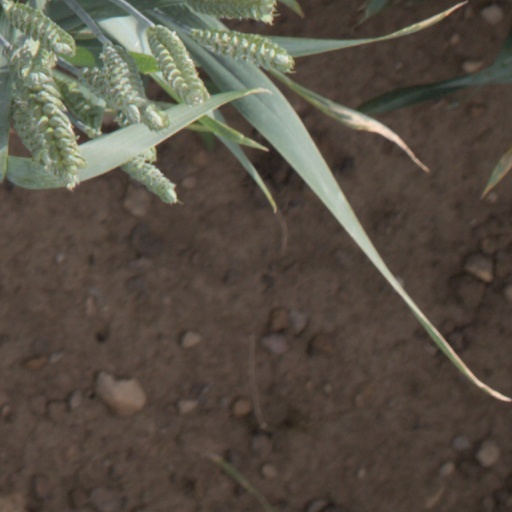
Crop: wheat